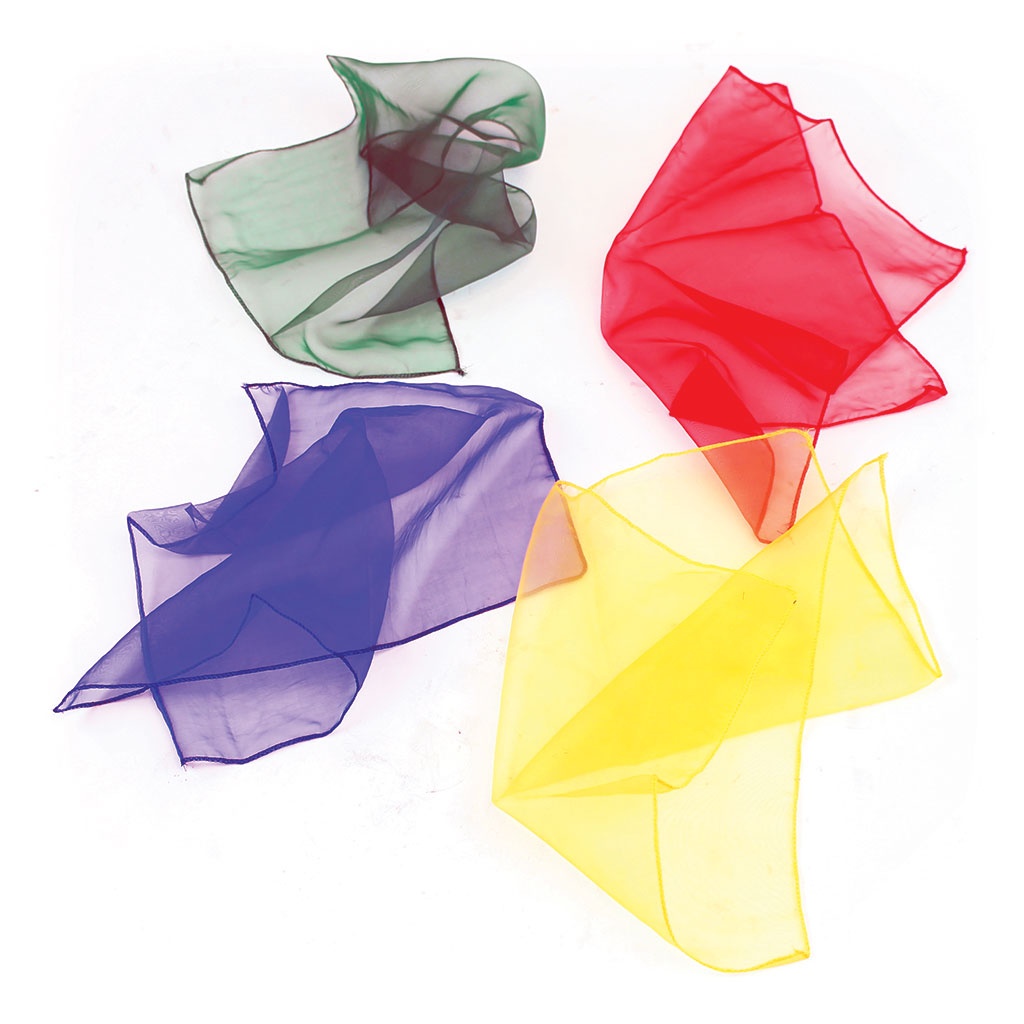
Scarves 30 L X 30cm W, Set of 4
Provide an imaginative starter accessory for Dance and Movement activities. Size: 30 L x 30cm W.
Brand: Bishop Sports & Leisure
Category: Sporting Goods > Athletics > Gymnastics > Gymnastics Training Aids > Gymnastics Training Straps